1936 Carlist coup attempt

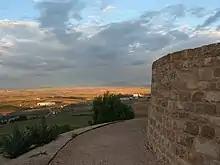
central Navarre

Carlist plans of the rising remain a rather obscure issue. According to one author at unspecified time (late April or early May) there were 2 plans drafted, one by Baslera and Muslera, and another one by Cuerda. They were focused on the same 3 major zones of action: Navarrese-Riojan borderland, Maestrazgo and Andalusian-Extremaduran provinces near the Portuguese frontier. According to Cuerda minor disturbances were to be staged as distraction away from these zones. Rapid and violent nightly takeover of municipalities in 3 focos of rebellion was to follow; units of some 250 men each were to depose local authorities, cut communications, seize weapons from Guardia Civil or army depots and recruit new volunteers. In total some 5,500 men, grouped mostly in the north, were supposed to start the insurgency. Neither of the plans specified what would happen further on; it seems the authors assumed that at that stage the army would be triggered to join the coup.